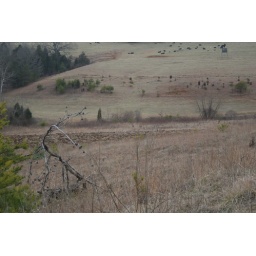
part of my new food plt in back field turned over new ground